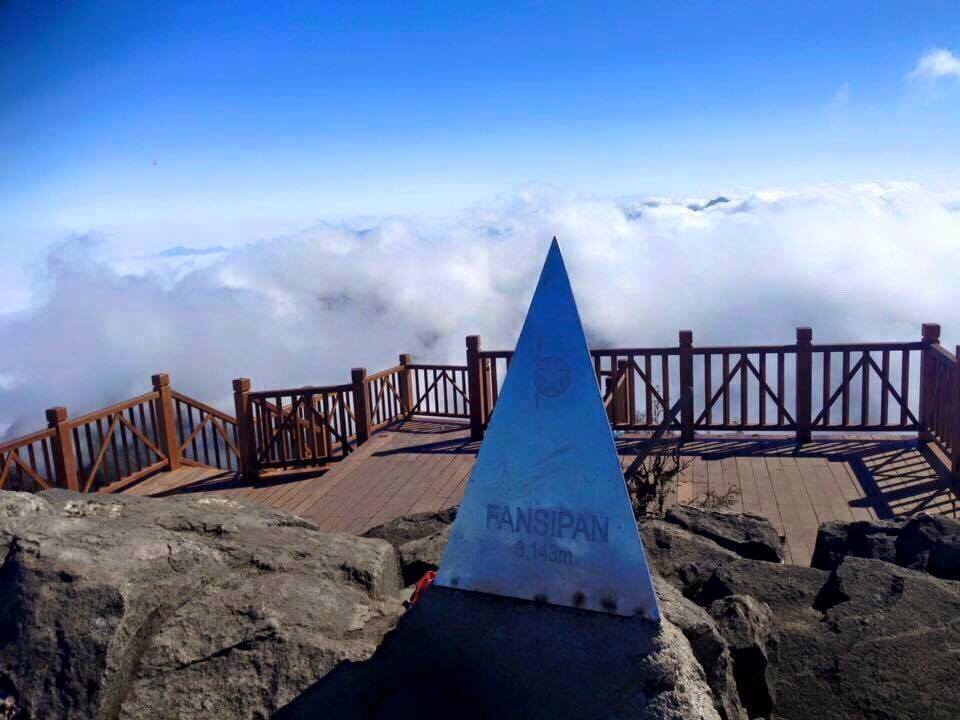
user: text: Bầu trời trong hình có màu gì?
assistant: text: Xanh dương

user: text: Trong hình có bao nhiêu khối đá lớn ở tiền cảnh?
assistant: text: Ba

user: text: Đỉnh núi trong hình có tên là gì?
assistant: text: Fansipan

user: text: Địa điểm trong hình được biết đến với biệt danh nào?
assistant: text: Nóc nhà Đông Dương

user: text: Khối chóp nhọn trong hình là biểu tượng của đỉnh núi nào, và độ cao của đỉnh núi đó là bao nhiêu mét?
assistant: text: Đỉnh Fansipan, 3.143 mét